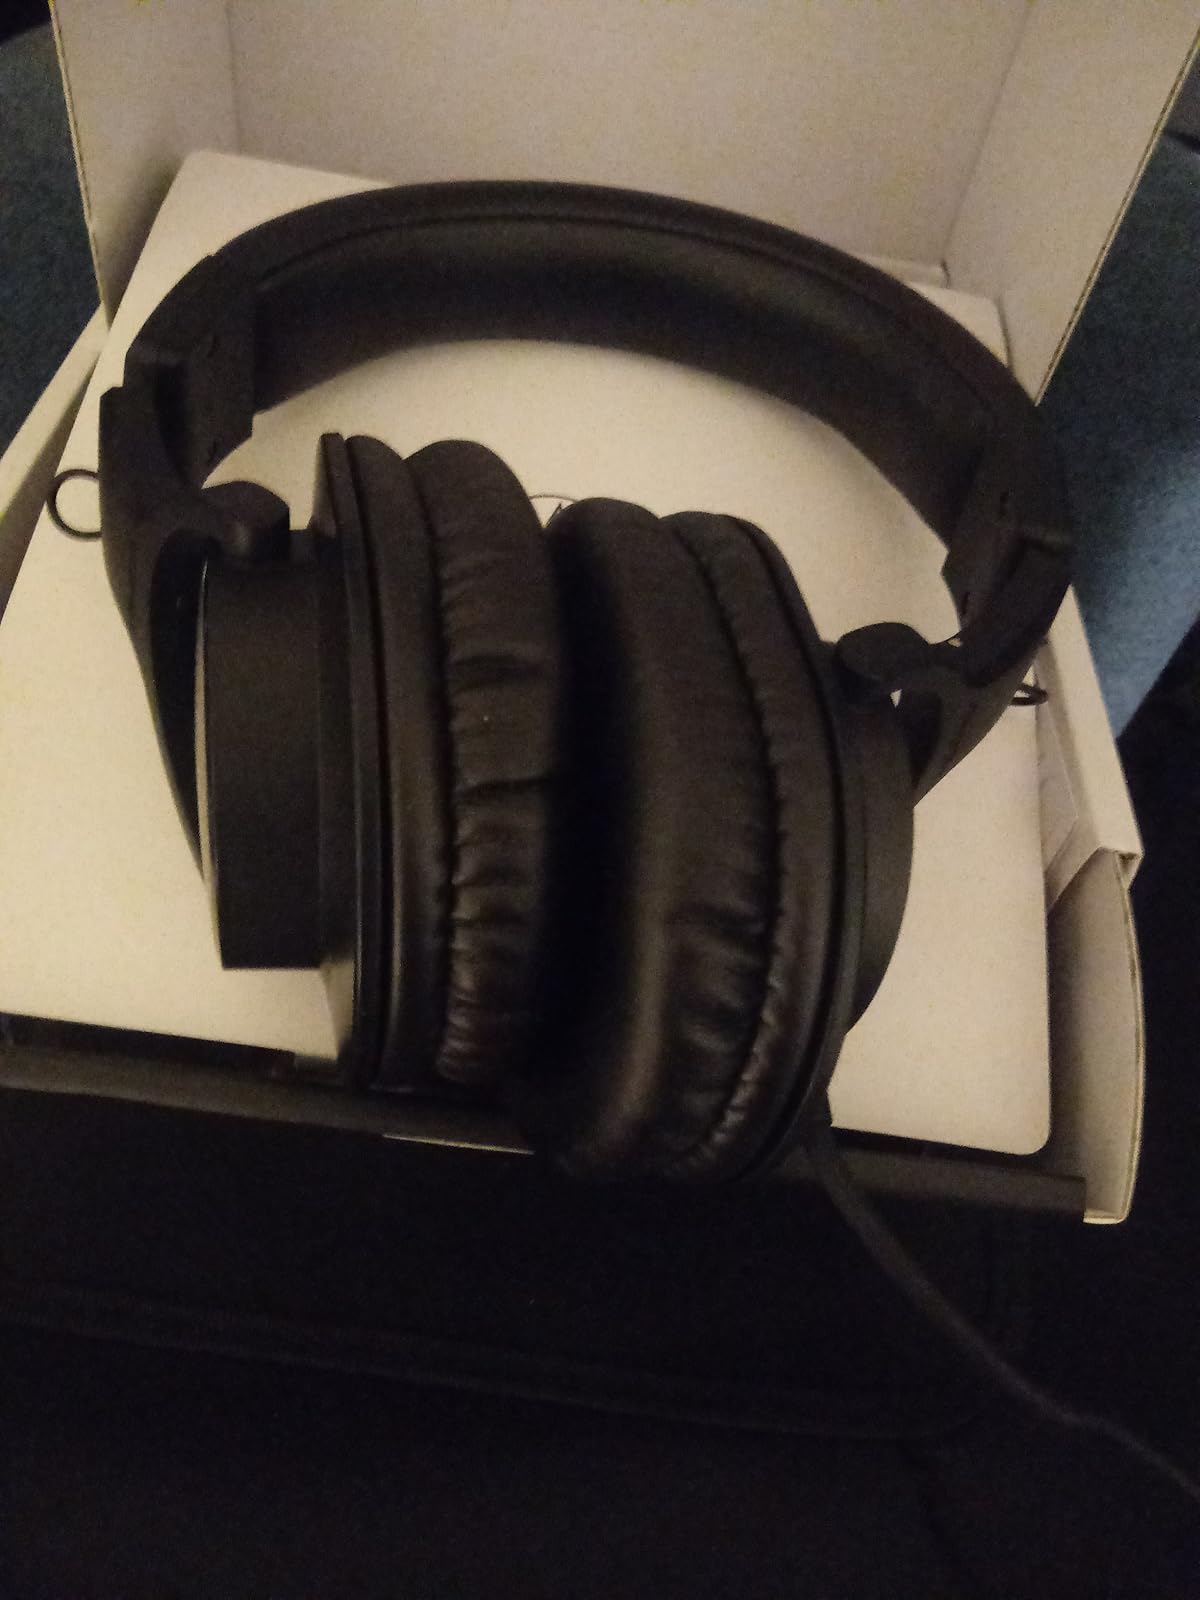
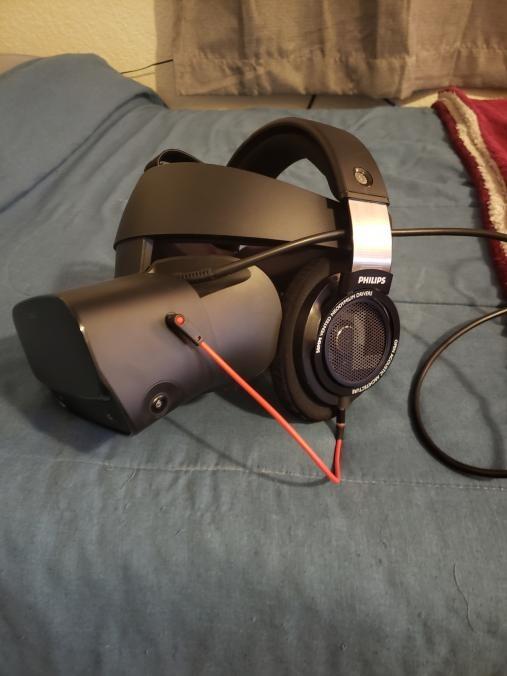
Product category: headphones
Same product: no